Amber Reed

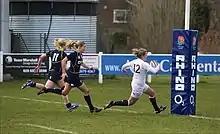
Scoring: England v Scotland (RBS 6 Nations) in 2013

Reed debuted for the England Women's rugby team in 2012 against France, having previously played for the national side's Under 20s team.